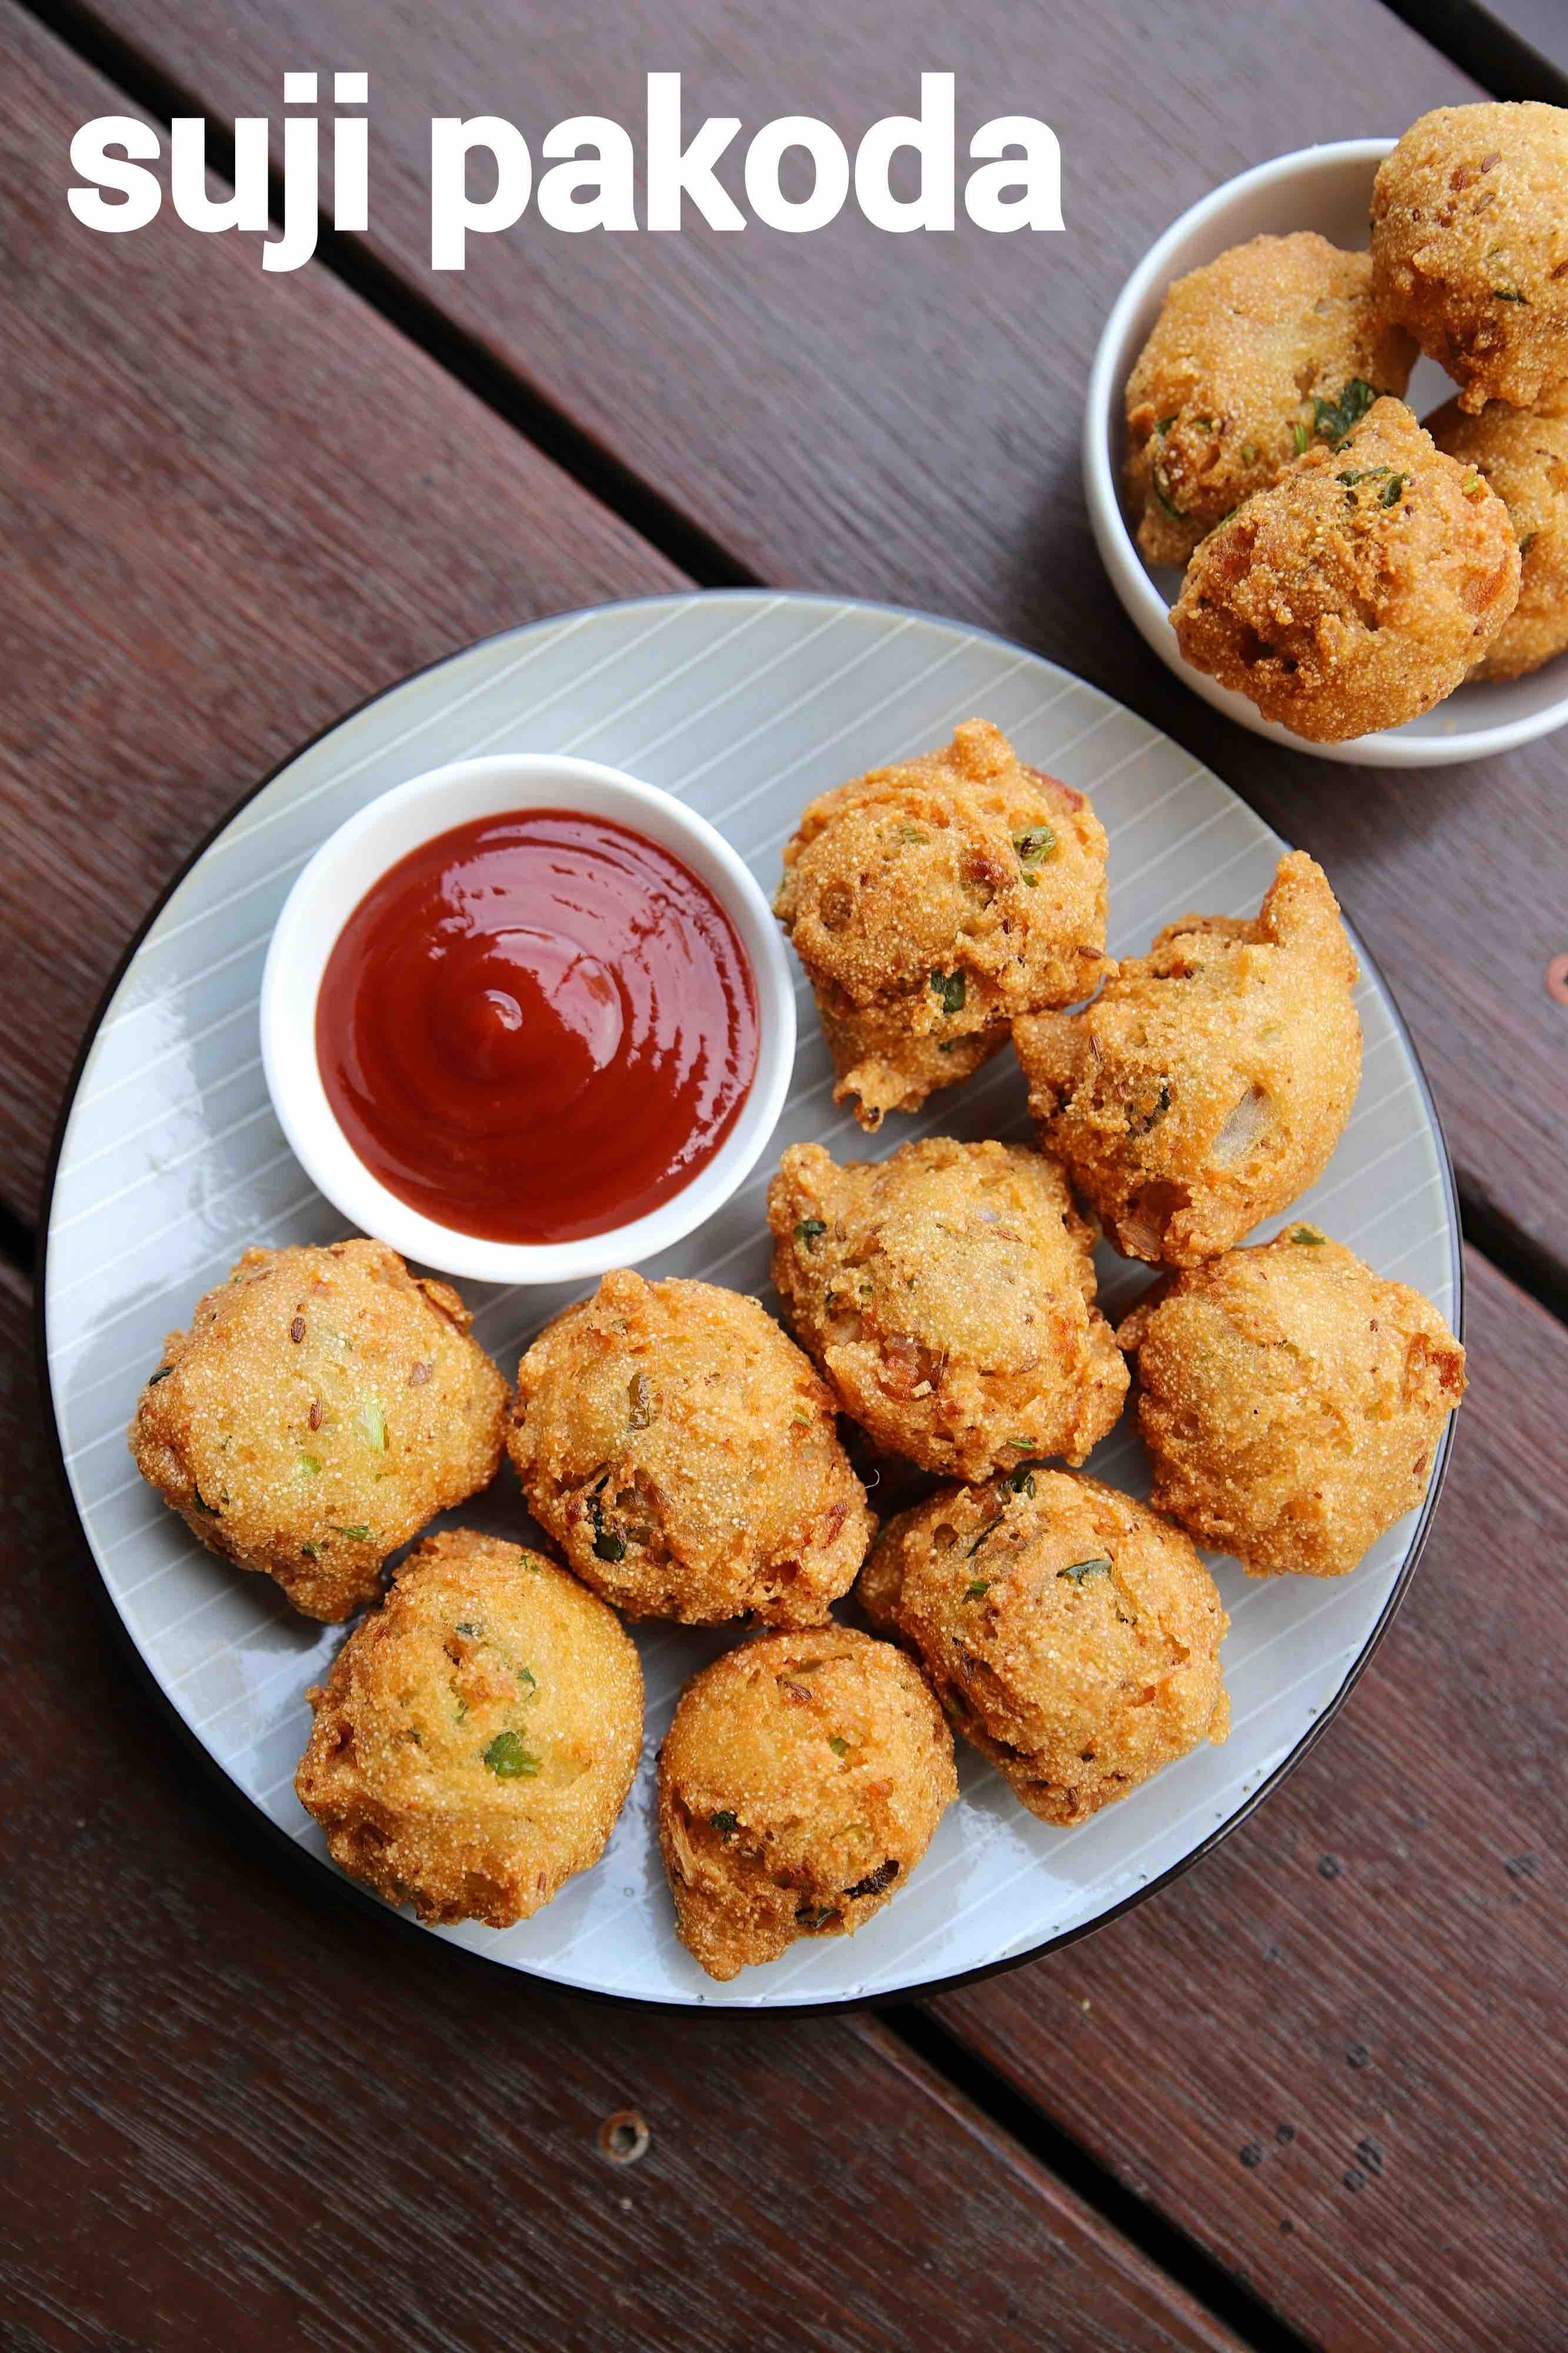
Dish: pakode